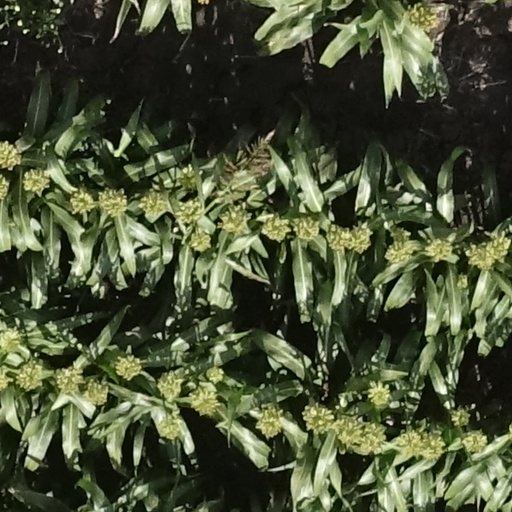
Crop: sorghum